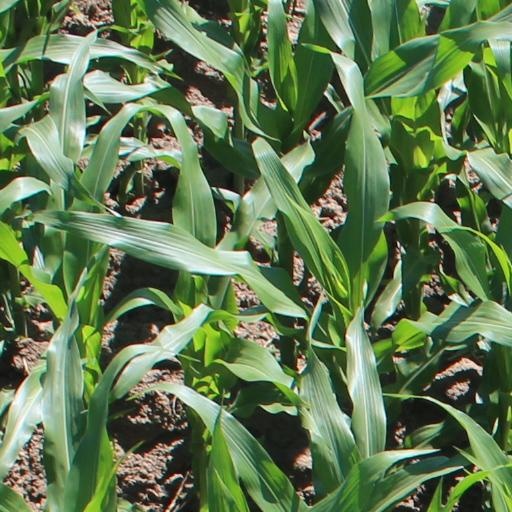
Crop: maize; corn